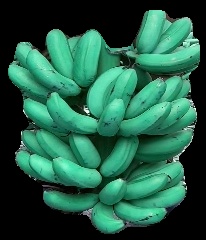
Variety: rasbale
Grade: grade1